Aaron Ferrey House

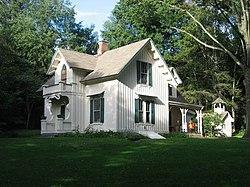
Aaron Ferrey House in 2009

The Aaron Ferrey House, also known as the Winan Snyder House, was a historic structure located at 5058 Sunnybrook Road in the southern part of Kent, Ohio, United States. It was listed on the National Register of Historic Places on August 13, 1974. The house was an example of Carpenter Gothic architecture and a rare complete use of a design by early 19th century landscape designer and Gothic Revival advocate Andrew Jackson Downing. The design was a nearly-exact replica of Design III in Downing's 1850 book, "The Architecture of Country Houses", with an upper porch included instead of an extra room. It was named for Aaron Ferrey, a New England brick manufacturer who brought his business to the Franklin Mils area (later renamed Kent) in 1842, before settling in the area himself in 1846. After living and running his sizable operation in Kent for 20 years, Ferrey constructed the house in 1866, also maintaining a brickyard on the property until 1880.